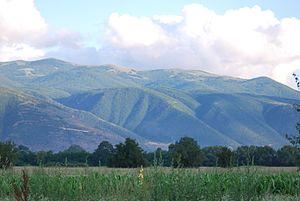
La géographie de la République de Macédoine du Nord est caractéristique de celle de la péninsule balkanique par l'emprise des massifs montagneux qui s'étendent sur le pays et les multiples climats qui s'y croisent. Classée parmi les plus petits États européens, la Macédoine du Nord connaît en effet aussi bien le climat de montagne que le climat méditerranéen, et elle reçoit autant l'influence de la mer Égée que celle de l'Adriatique ou de la mer Noire.
La Souva Gora est une montagne qui se trouve dans l'ouest de la Macédoine du Nord. Le massif est orienté sur un axe nord-sud, il est entouré à l'ouest par la plaine du Polog et à l'est par la région de collines du Porétché. Le versant occidental est inclus dans les municipalités de Gostivar, Brvenitsa et Jelino et le versant oriental dans la municipalité de Makedonski Brod. Son point culminant est le Kodra Taourli, situé près du village de Korito. Il atteint 1 857 mètres d'altitude.